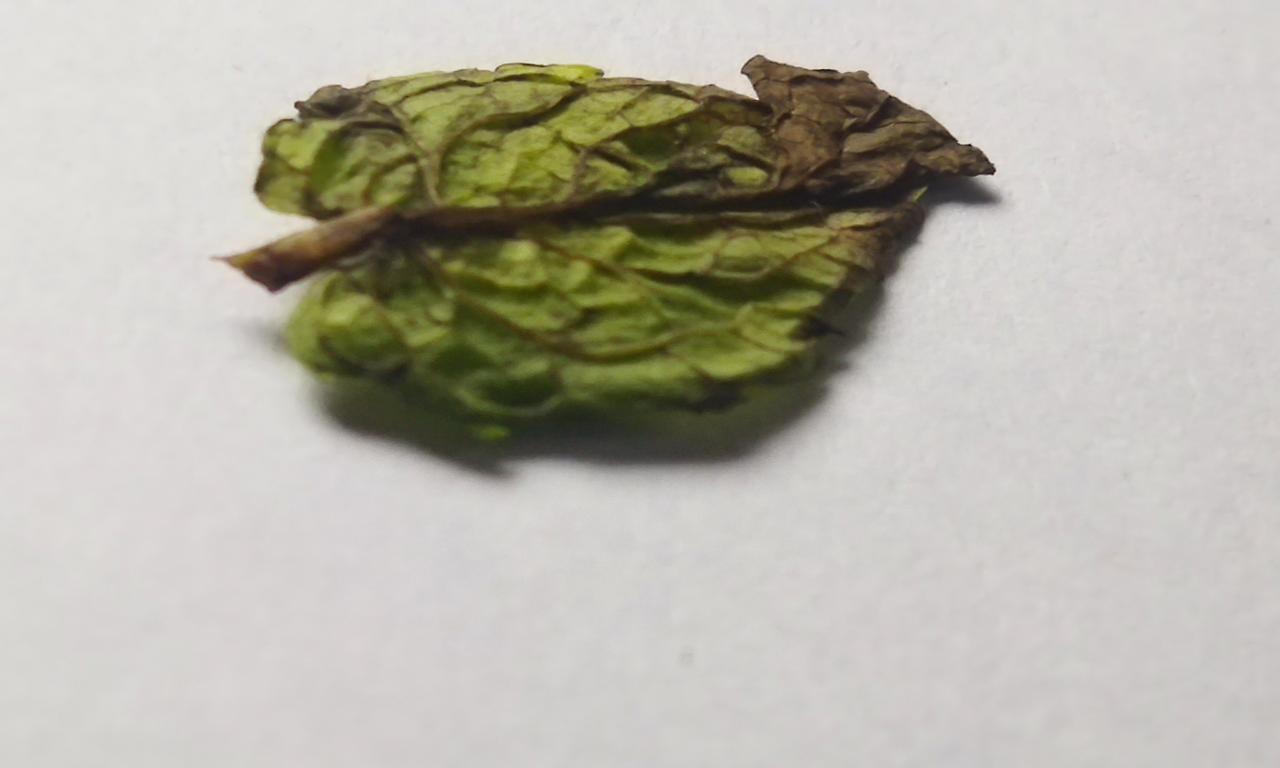
Label: Spoiled